Charles Wilson Killam

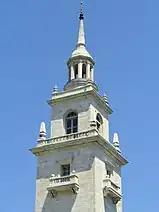
Dorchester Heights Monument.

During the 1920s, Killam became the consulting architect and professional advisor for the numerous new buildings being constructed during the expansion of the Harvard Business School. Most notably, Killam was professional advisor for the design competition for the school's new library, and the consulting architect for the school's new Baker Library which had been designed by McKim, Mead & White and completed in 1927.